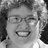
Emotion: happy